Gniew

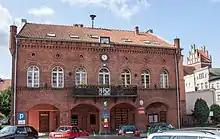
Town hall ("Ratusz")

In the second half of the 17th century, prior to becoming King of Poland, John III Sobieski served as the starost of Gniew and built the "Marysieńka Palace" for his wife, Queen Marie Casimire.